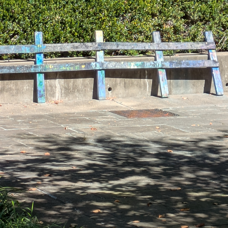
Label: nature